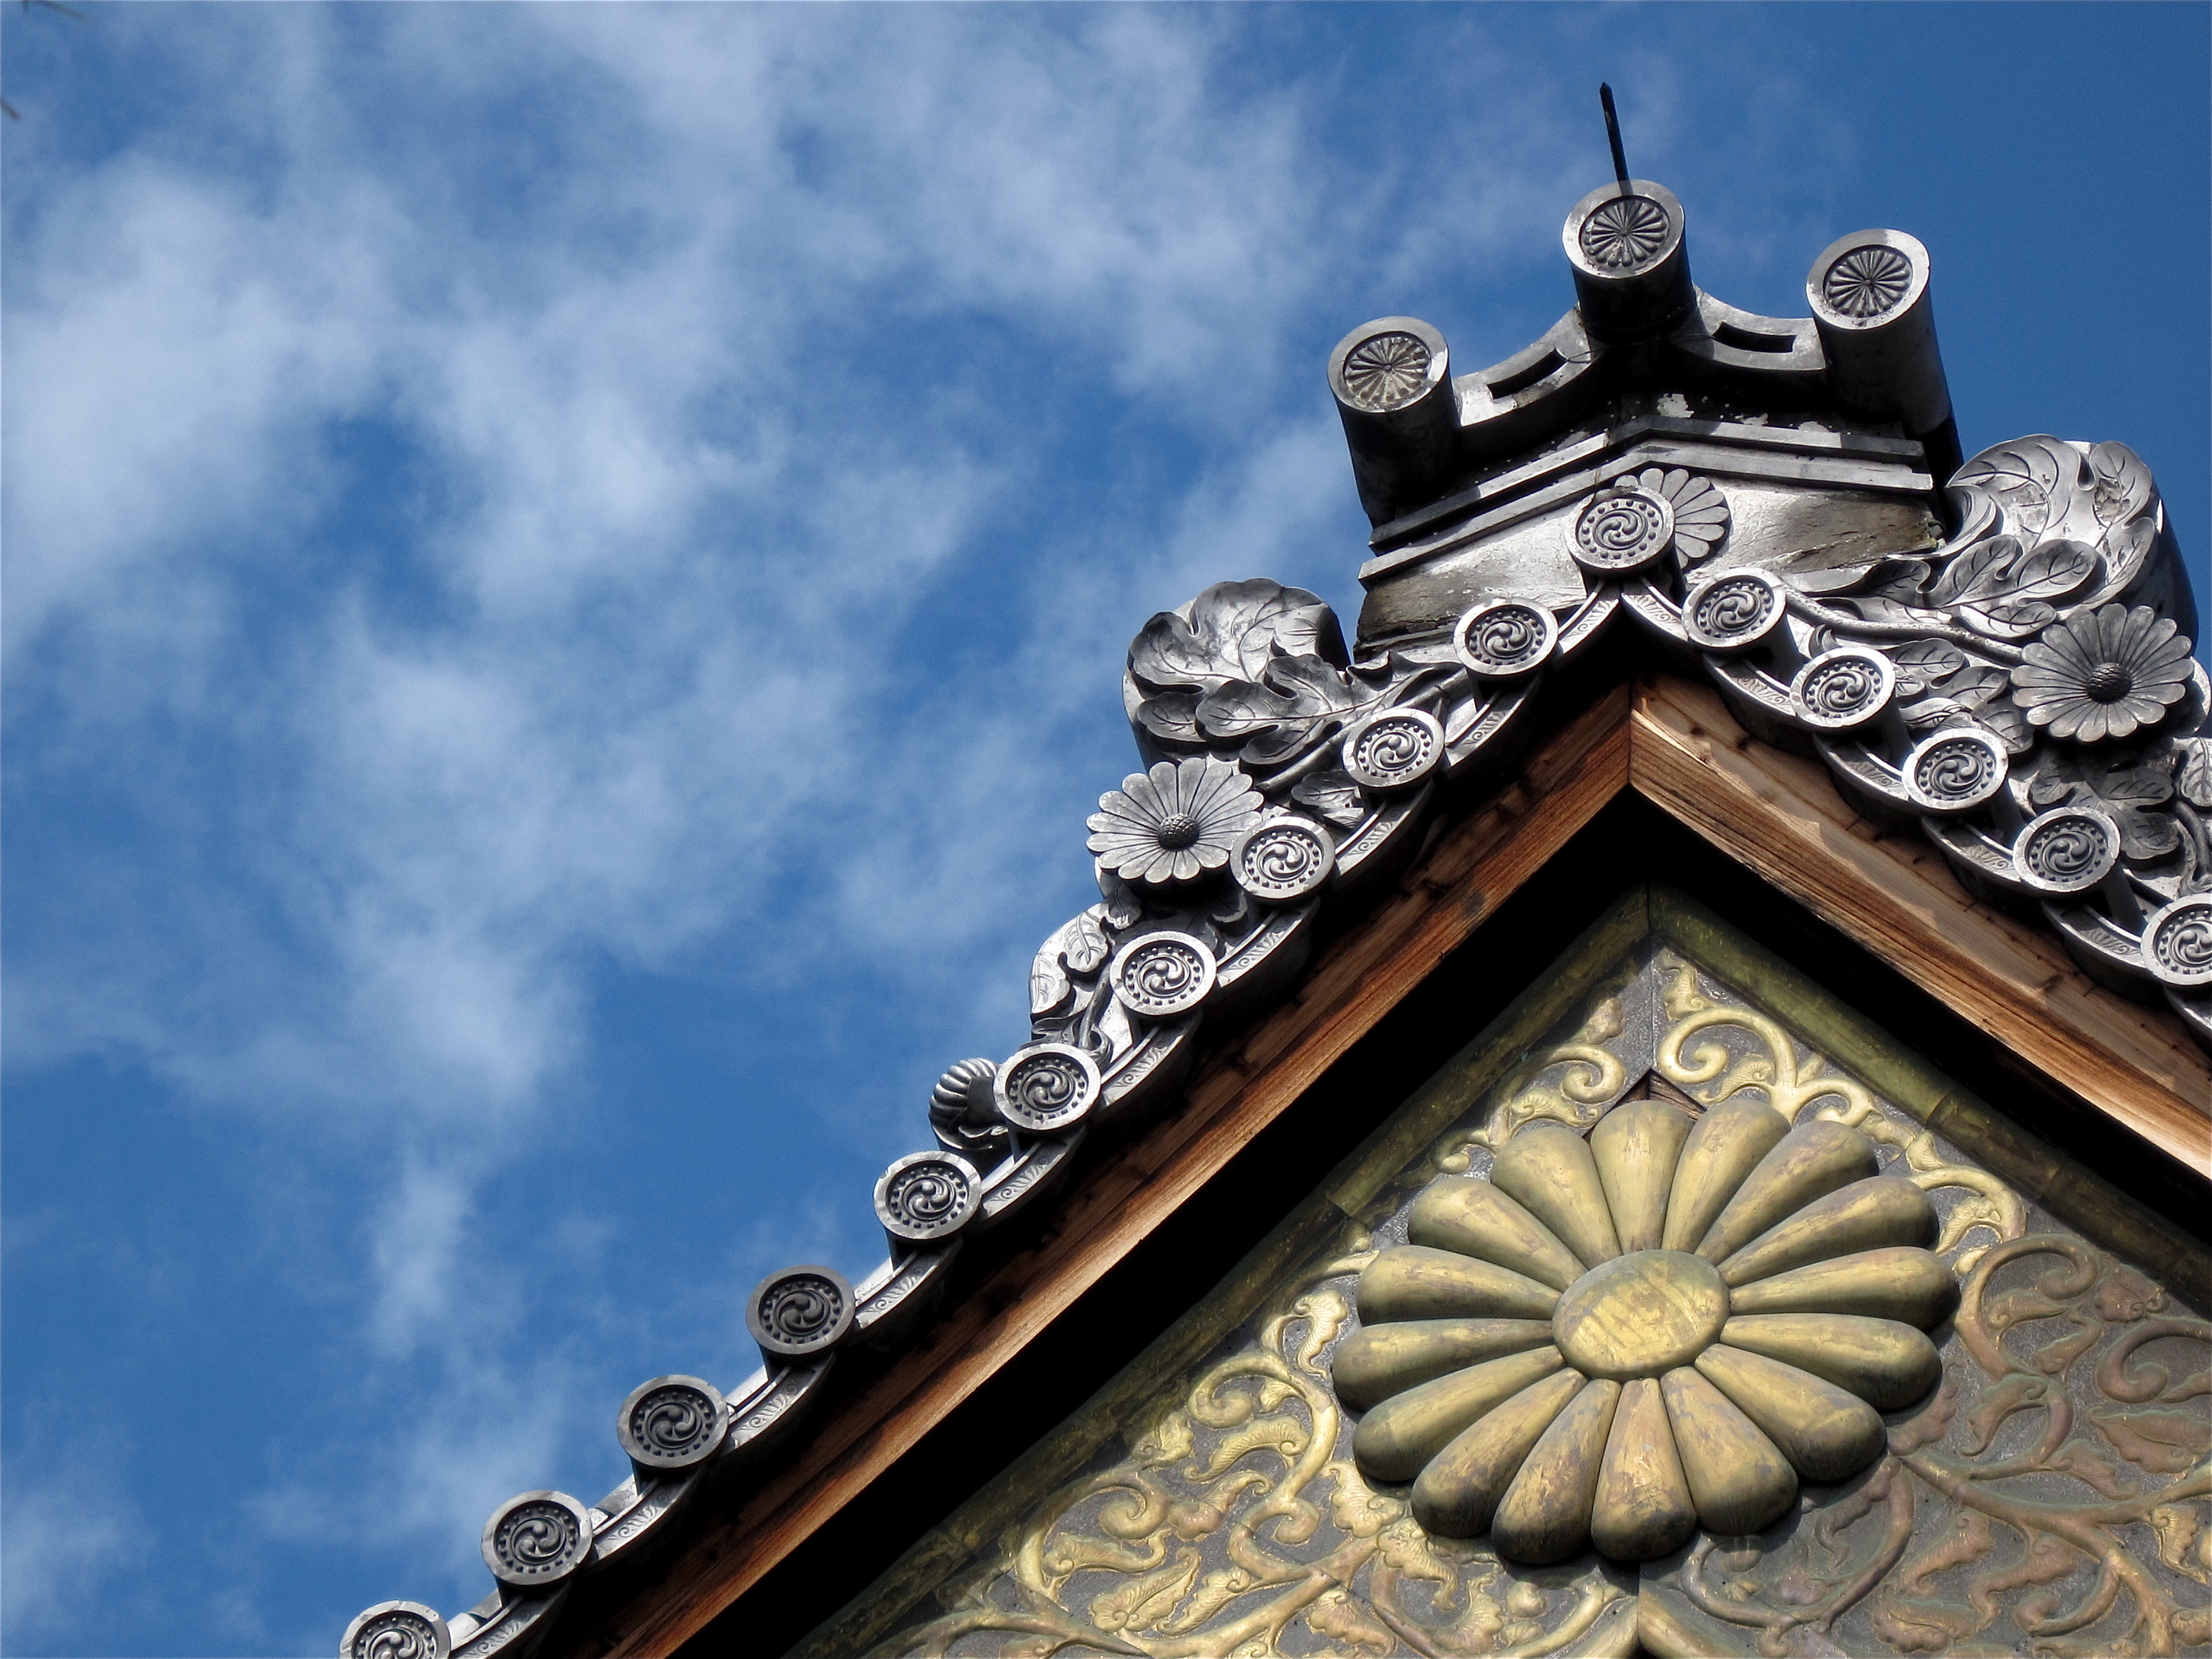
sky, blue, japan, temple